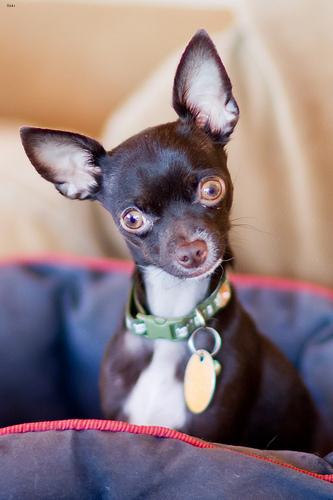
Breed: chihuahua